History of the Australian Greens

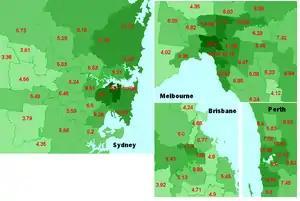
Percentage of lower house first preference Green votes at the 2007 federal election in selected Australian cities

Other Greens Senate candidates were Larissa Waters (Qld), Richard Di Natale (Vic), Scott Ludlam (WA), Sarah Hanson-Young (SA) and Kerrie Tucker (ACT). Ludlam and Hanson-Young were elected and took up office on 26 August 2008 when all senators elected on 24 November 2007 were sworn in.